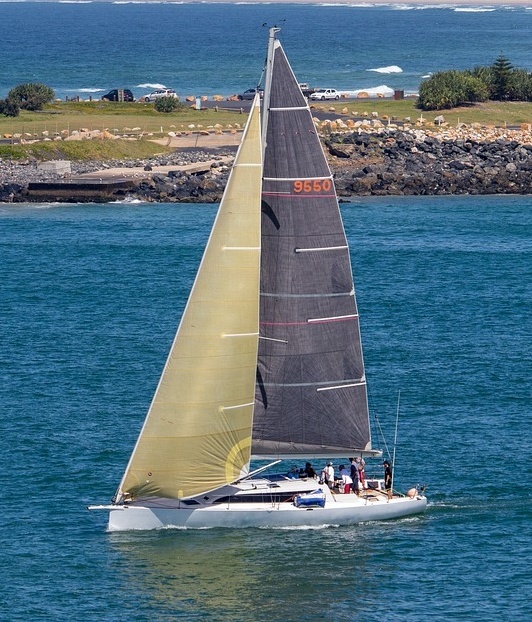
Vehicle type: Ships